Ngāti Maru (Hauraki)

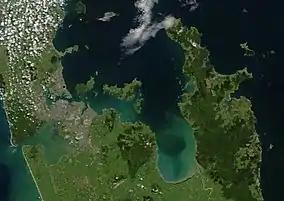
Hauraki Gulf

Ngāti Maru is a Māori "iwi" (tribe) of the Hauraki region of New Zealand. The stronghold of Ngāti Maru has been the Thames area. Ngāti Maru are descendants of Te Ngako, also known as Te Ngakohua, the son of Marutūāhu, after whom the tribe is named.